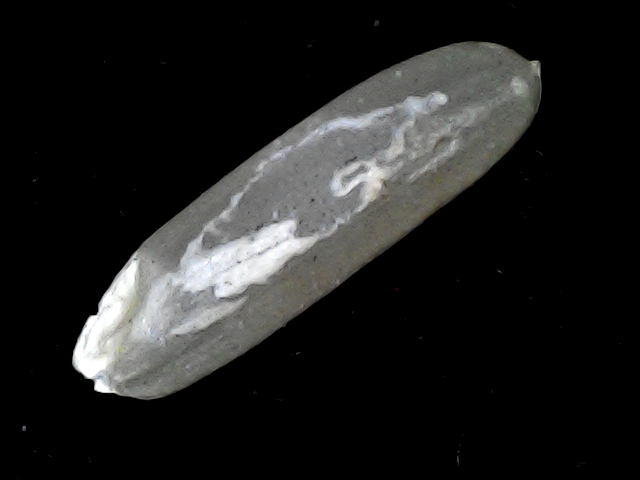
Rice variety: BD57